Spirou & Fantasio

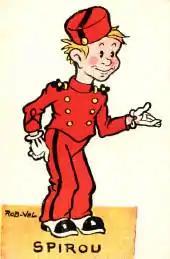
Rob-Vel's Spirou

The comic strip was originally created by Rob-Vel for the launch of "" ("Spirou" magazine) on April 21, 1938, and published by Éditions Dupuis. The main character was originally an elevator (lift) operator (in French: ) for the Moustique Hotel (in reference to the publisher's chief magazine), and remained dressed in his red bellhop uniform for a long time after the occupation was dropped. Spirou (the name means 'squirrel' (lit.) and 'mischievous' (fig.) in Walloon) has a pet squirrel called Spip, the series' first supporting character, who was introduced on June 8, 1939, in the story arc titled and liberated in the following week's issue, remaining a presence in all stories since.